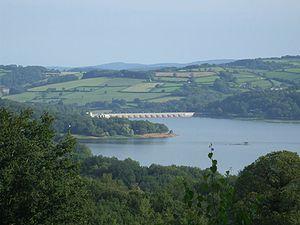
Le barrage et le lac de Pannecière
Les grands lacs du Morvan sont 6 lacs artificiels créés au XIXᵉ et XXᵉ siècles pour satisfaire notamment des besoins en approvisionnement en eau des communes locales et en stockage de bûches à l'époque du flottage du bois.
Le parc naturel régional du Morvan est un parc naturel régional français situé dans le massif du Morvan, au cœur de la région Bourgogne-Franche-Comté. Créé en 1970, il regroupe 117 communes adhérentes et 5 villes portes depuis la dernière révision de sa charte en 2007 et le renouvellement de son agrément en 2008. Une nouvelle charte du Parc comprenant un ensemble de nouvelles directives va entrer en vigueur en 2020.
Le lac de Pannecière ou lac-réservoir de Pannecière-Chaumard est un lac artificiel situé dans le département de la Nièvre, en Bourgogne-Franche-Comté, dans la partie ouest de la région naturelle du Morvan. Sa superficie est de 520 hectares, pour une capacité de 82,5 hm³. Il se trouve à la confluence de l'Yonne et de l'Houssière.
Le Morvan est un massif de basse montagne situé en Bourgogne-Franche-Comté, aux confins des départements de la Côte-d'Or, de la Nièvre, de Saône-et-Loire et de l'Yonne, entourée de dépressions péri-morvandelles constituées de plaines sédimentaires que sont à l'ouest le Bazois, au nord la Terre-Plaine, au nord-est l'Auxois, au sud-est l'Autunois et au sud, le Charolais.
EPTB Seine Grands Lacs est un établissement public territorial de bassin créé en 1969 sous le nom d'Institution interdépartementale des barrages-réservoirs du bassin de la Seine. Regroupant les départements de l'ancienne Seine, il assure la mission d'écrêter les crues d'hiver et de printemps de la Seine et de ses principaux affluents et de soutenir leurs débits en été et en automne. L’EPTB Seine Grands Lacs agit dans le cadre du plan Seine en faveur de la réduction de la vulnérabilité des territoires aux inondations.